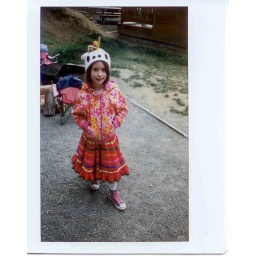
Plaid sneakers, striped and brightly-colored skirt, multi-colored fleece sweatshirt, and rainbow unicorn hat. &amp;quot;I'm in a colorful mood.&amp;quot;